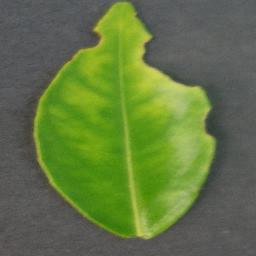
Label: Orange___Haunglongbing_(Citrus_greening)